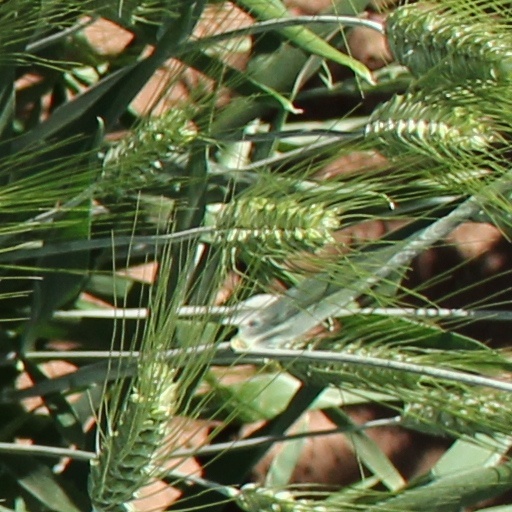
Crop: wheat